Stoke-on-Trent

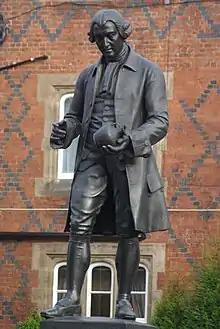
Statue of Josiah Wedgwood by Edward Davis unveiled at its present location in 1863

Stoke-on-Trent is the smallest city to boast two professional clubs in the English Football League (EFL). The club bearing the area's name is Stoke City, formed in 1863 and is the second-oldest professional football club in England. They currently play at the bet365 Stadium at Stanley Matthews Way, Stoke-on-Trent, which has been their home since 1997 when they relocated from the Victoria Ground in Stoke after 119 years. They were among the twelve founding members of the Football League in 1888. They won their first and, to date, only major trophy in 1972, when they lifted the League Cup.